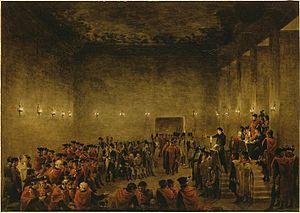
Les élections législatives françaises de 1795 ont lieu du 20 au 29 vendémiaire an IV afin d'élire les premiers représentants législatifs selon les principes établis par la Constitution de l'an III qui inaugure le régime du Directoire. Le mode de scrutin employé est alors le suffrage censitaire à deux degrés. Il s'agit d'élire l'ensemble du corps législatif devant ensuite composer le Conseil des Cinq-Cents et le Conseil des Anciens, selon une procédure permettant que les 2/3 des sièges reviennent à d'anciens conventionnels, en vertu du décret des deux tiers pris auparavant pour éviter un retour en force des royalistes.
Le coup d'État du 18 brumaire an VIII, souvent abrégé en coup d’État du 18 Brumaire, organisé par Emmanuel-Joseph Sieyès et exécuté par Napoléon Bonaparte, avec l'aide décisive de son frère Lucien, marque la fin du Directoire et de la Révolution française, et le début du Consulat. Si les événements déterminants se produisent le 19 brumaire au château de Saint-Cloud, où le Conseil des Cinq-Cents et le Conseil des Anciens sont réunis, c'est le 18 que la conjuration met en place les éléments nécessaires au complot.
Le comte Jean Bérenger est un homme politique français. Né à Tréminis près de Mens en Isère le 8 avril 1767, il est mort à Saint-Germain-en-Laye le 4 avril 1850.
Jean-Baptiste Poncet-Delpech, né le 12 septembre 1743 à Montauban et mort dans la même ville le 11 mars 1817 est un homme politique, avocat, magistrat, économiste, homme de lettres, poète, musicien, franc-maçon et peintre français. Il est député du tiers état aux états généraux de 1789, membre de l’Assemblée constituante, membre du conseil des Cinq-Cents, président du tribunal civil de Montauban. Il prête le serment du jeu de Paume. Il se consacre majoritairement au Quercy et plus particulièrement à Montauban devant l’Assemblée constituante. Il défend notamment le projet de création d’un département autour de sa ville natale à laquelle il est très attaché. Aux Cinq-cents, il a un rôle d’ordre national.